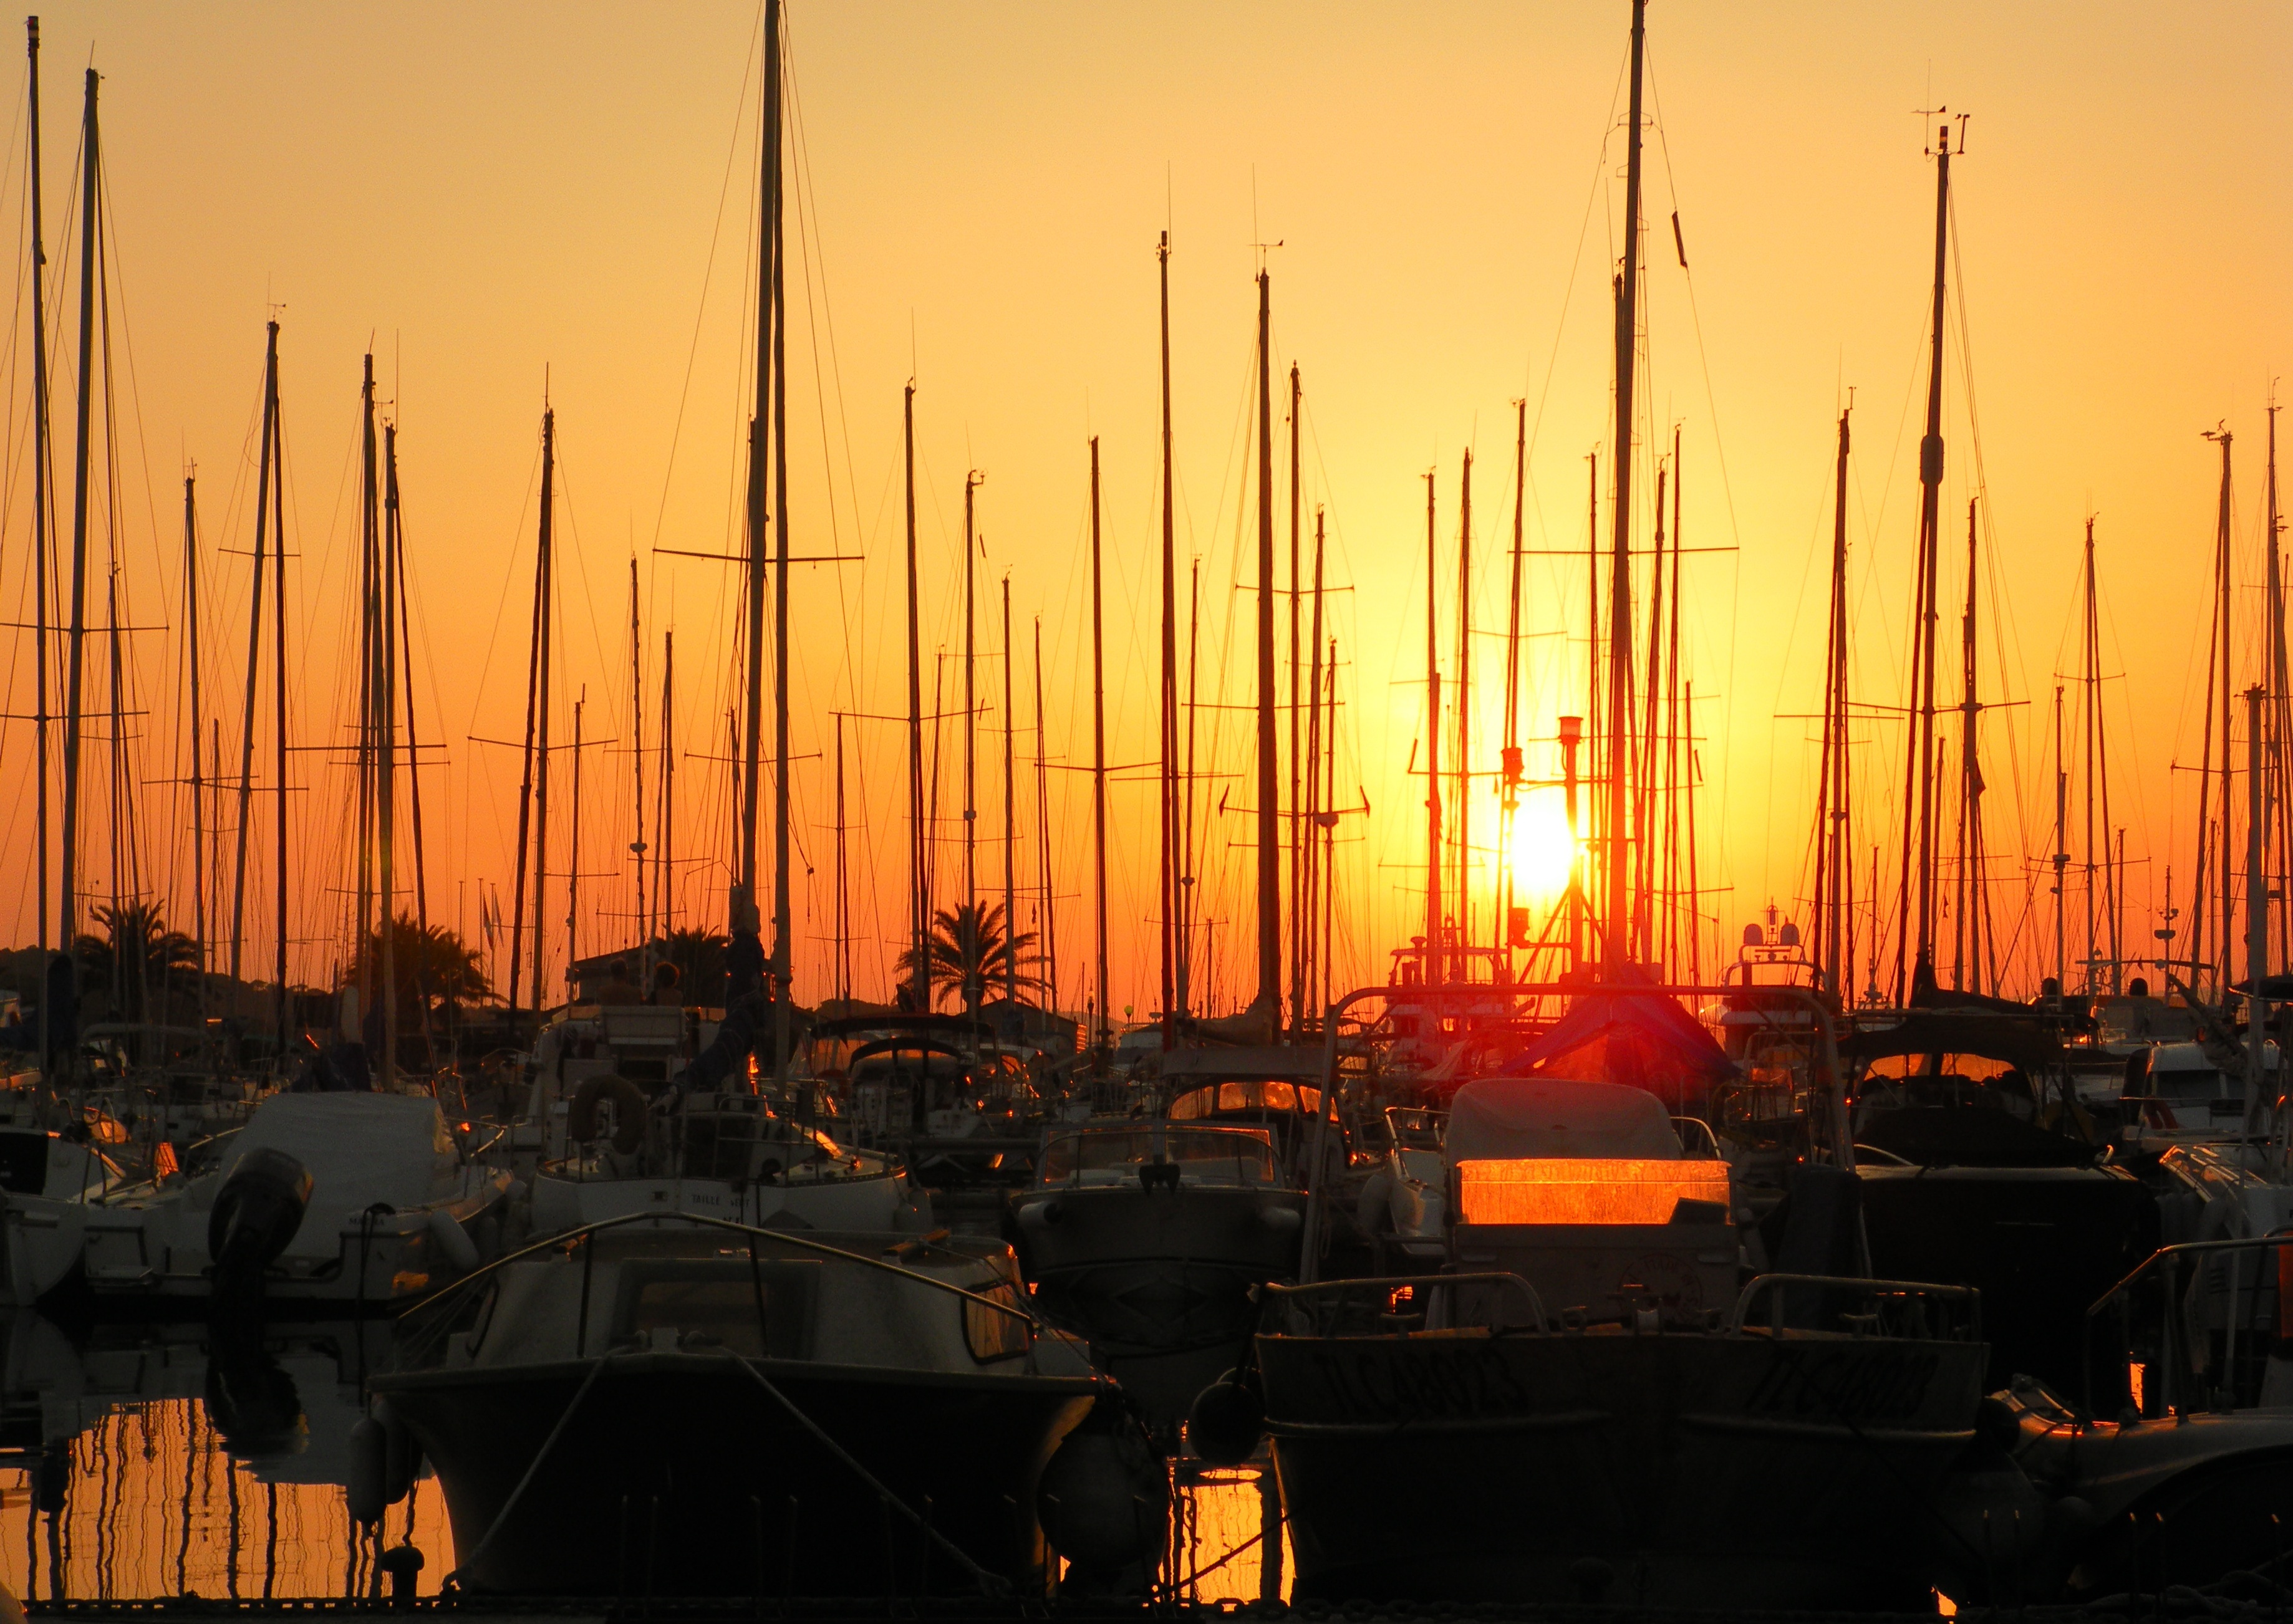
sea, sun, sunrise, sunset, boat, dusk, france, evening, mediterranean, mast, vela, sails, porto, sailing ship, browse, c te d azur, motor sailers, porquerolles